Ellie Harrison (journalist)

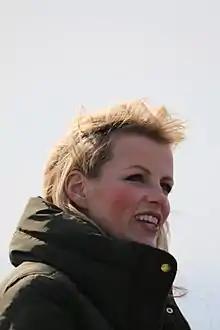
Harrison at RSPB Bempton in 2015

Eleanor Harrison (born 17 November 1977) is an English television presenter, best known for co-presenting "Countryfile" from 2009 to 2023.